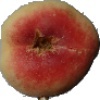
Label: Peach Flat 1